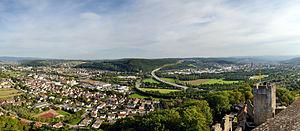
Vue panoramique de Lörrach depuis le château de Rötteln
Lörrach est une ville du sud-ouest du Bade-Wurtemberg en Allemagne. C'est la principale ville du district du même nom. Elle est située à proximité de la Forêt-Noire, du Rhin ainsi que des villes de Weil am Rhein et Bâle.